Zdenka Hásková

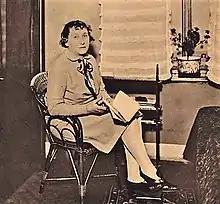

Zdenka Hásková was born on 28 May 1878. Hásková's novel "Mládí" (1909) looked at the love lives of educated young women, and their sensation of youth passing. Her poems, collected in "Cestou" (1920), paid attention to everyday life with a confessional immediacy.